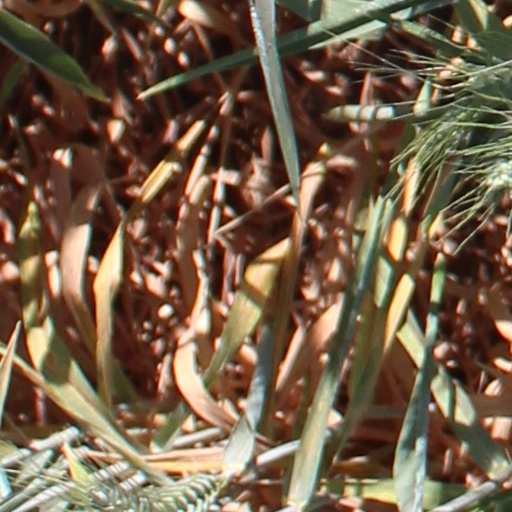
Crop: wheat